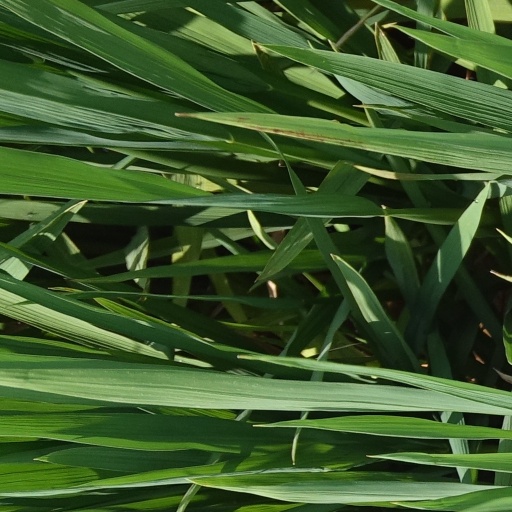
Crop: rice